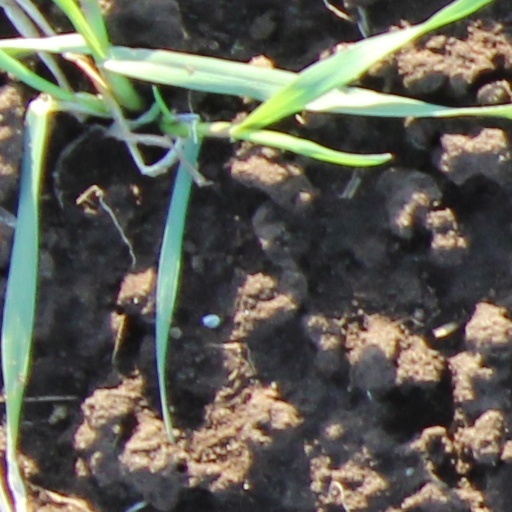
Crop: wheat